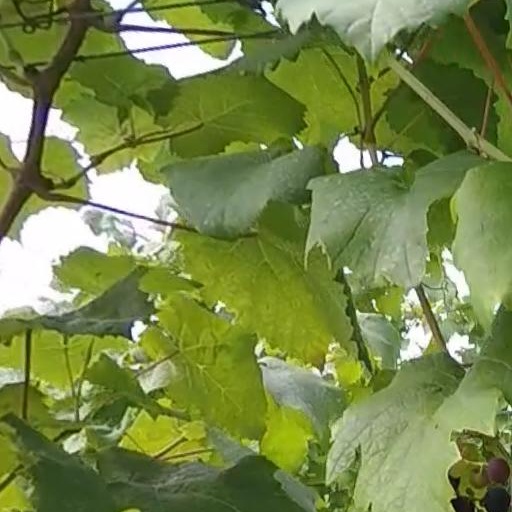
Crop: grape